Dominique Tian

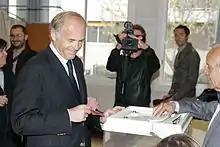
Tian in 2012

Dominique Tian (born 14 December 1959) is a French businessman and retired politician who represented the 2nd constituency of the Bouches-du-Rhône department in the National Assembly from 2002 to 2017. He has been member of The Republicans (LR) since the party was founded in 2015 as the successor to the Union for a Popular Movement (UMP). In the 2017 legislative election, Tian lost his seat in a "surprise" upset by Claire Pitollat of La République En Marche! (LREM), who was a first-time candidate.